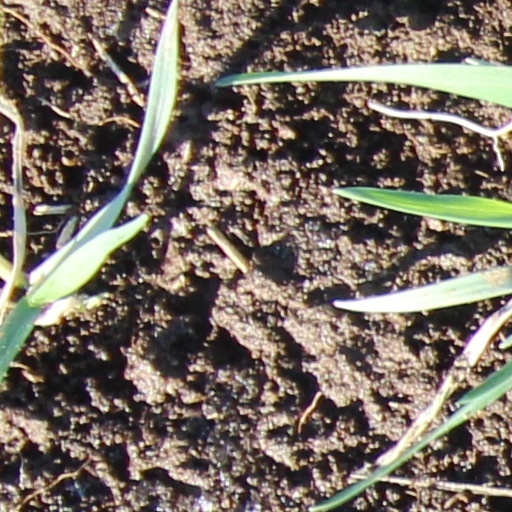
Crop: wheat